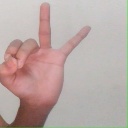
अक्षर: ण